Moldavian Autonomous Soviet Socialist Republic

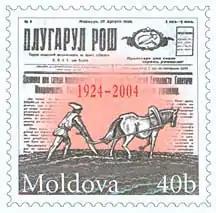
The weekly newspaper Plugarul Roşu [The Red Ploughman] of the Moldavian ASSR began appearing on July 1, 1924

Moldavian ASSR had a mixed population, in which less than one third was Moldavian. At its creation, its area was and included 11 "raions" on the left bank of Dniester.